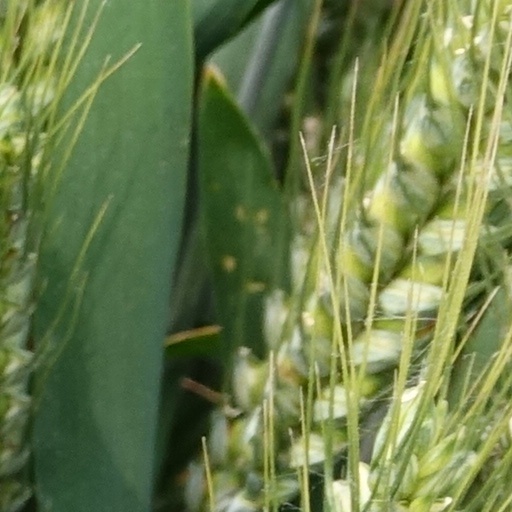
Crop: wheat